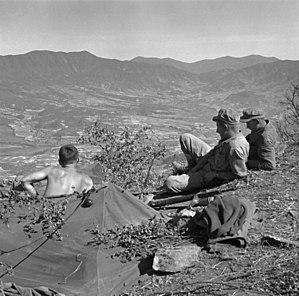
Le district de Yanggu est un district de la province du Gangwon, en Corée du Sud. Il est situé dans les monts Taebaek à la frontière avec la Corée du Nord. Bien qu'il soit éloigné des grands centres urbains et qu'il se dépeuple, ce district s'enorgueillit d'être au centre géographique de la péninsule coréenne.